Mount Scott (Washington)

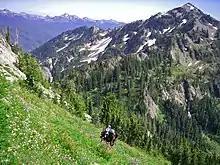
Northwest aspect seen from the side of Ludden Peak

Based on the Köppen climate classification, Mount Scott is located in the marine west coast climate zone of western North America. Weather fronts originating in the Pacific Ocean travel northeast toward the Olympic Mountains. As fronts approach, they are forced upward by the peaks (orographic lift), causing them to drop their moisture in the form of rain or snow. As a result, the Olympics experience high precipitation, especially during the winter months in the form of snowfall. Because of maritime influence, snow tends to be wet and heavy, resulting in avalanche danger. During winter months weather is usually cloudy, but due to high pressure systems over the Pacific Ocean that intensify during summer months, there is often little or no cloud cover during the summer.